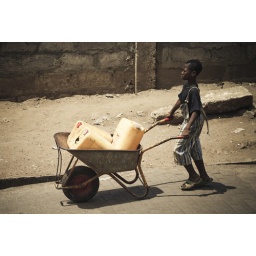
A boy pushes a wheelbarrow filled with jugs of water in Accra, Ghana